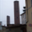
Label: skyscraper